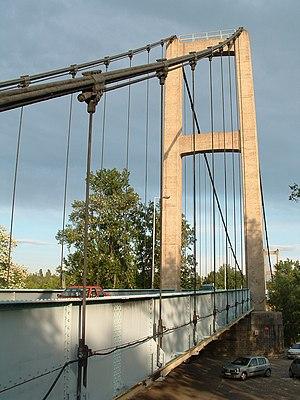
Vernaison - Pont suspendu sur le Rhône
En France, on désigne par vallée du Rhône la région située de part et d'autre du Rhône, en aval de Lyon, dans le sud-est de la France. C'est une région agricole française selon le classement de l'Insee. Elle se subdivise en plaine irriguée de la Crau, plaine maraîchère du Comtat Venaissin, coteaux viticoles produisant des vins AOC de renommée mondiale sur les rives droite et gauche du fleuve, polyculture de la Drôme provençale, grandes cultures de la plaine valentinoise, vergers de l’Isère, prairies des vallées de la Galaure et de l’Herbasse.
Le pont de Vernaison est un pont suspendu qui enjambe le Rhône entre les communes de Vernaison et de Solaize.
Vernaison est une commune française, de la métropole de Lyon, en région Auvergne-Rhône-Alpes, dans le Sud-Est de la France.